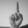
ASL letter: D